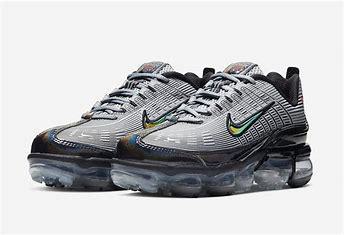
Brand: Nike
Model: Air Vapormax 360